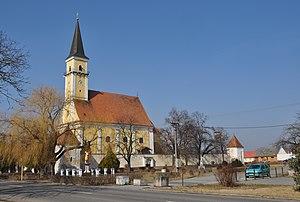
Gajary est un village de Slovaquie situé dans la région de Bratislava.